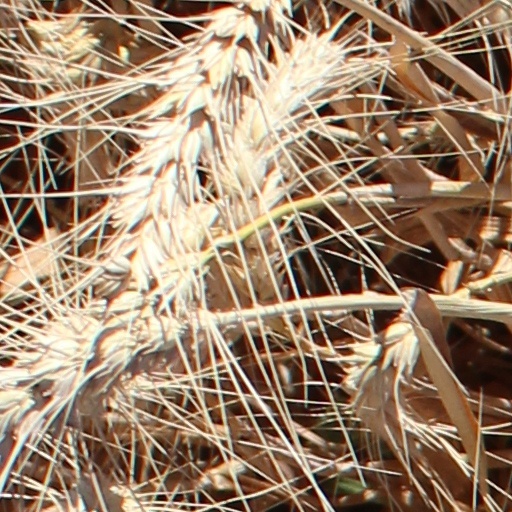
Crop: wheat